History of the United States (1980–1991)

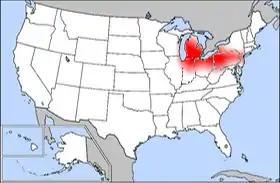
The Rust Belt is highlighted on the above map in red.

Conservative sentiment was growing, in part due to a disgust at the excesses of the sexual revolution and the failure of liberal policies such as the War on Poverty to deliver on their promises. President Jimmy Carter's prospects for reelection in the U.S. presidential election of 1980 were strengthened when he easily beat back a primary challenge by liberal icon Senator Edward Kennedy of Massachusetts. Against the backdrop of economic stagflation and perceived American weakness against the USSR abroad, Ronald Reagan, former governor of California, won the Republican nomination in 1980 by winning most of the primaries. After failing to reach an unprecedented deal with Ford, who wanted to be a sort of co-president, Reagan picked his chief primary rival, George H. W. Bush, as the vice-presidential nominee. During the campaign, Reagan relied on Jeane Kirkpatrick as his foreign policy adviser to identify Carter's vulnerabilities on foreign policy.